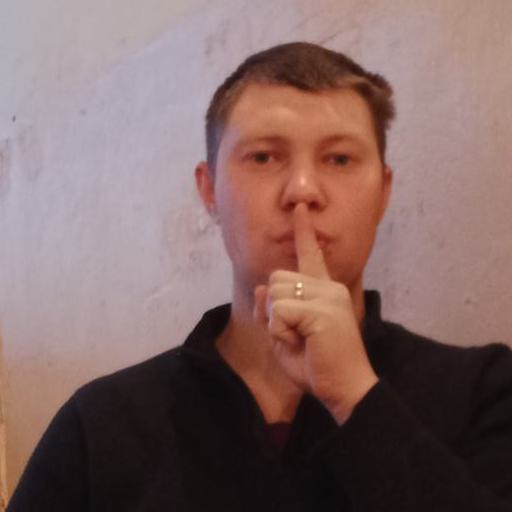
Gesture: mute